Silvia Semeraro

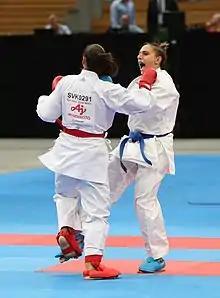
Silvia Semeraro at the Karate 1 Premier League 2018 in Berlin

At the 2018 European Karate Championships held in Novi Sad, Serbia, she won the silver medal in the team kumite event and one of the bronze medals in the women's kumite 68kg event. A month later, Semeraro won the gold medal in the women's kumite 68kg event at the 2018 Mediterranean Games held in Tarragona, Spain.